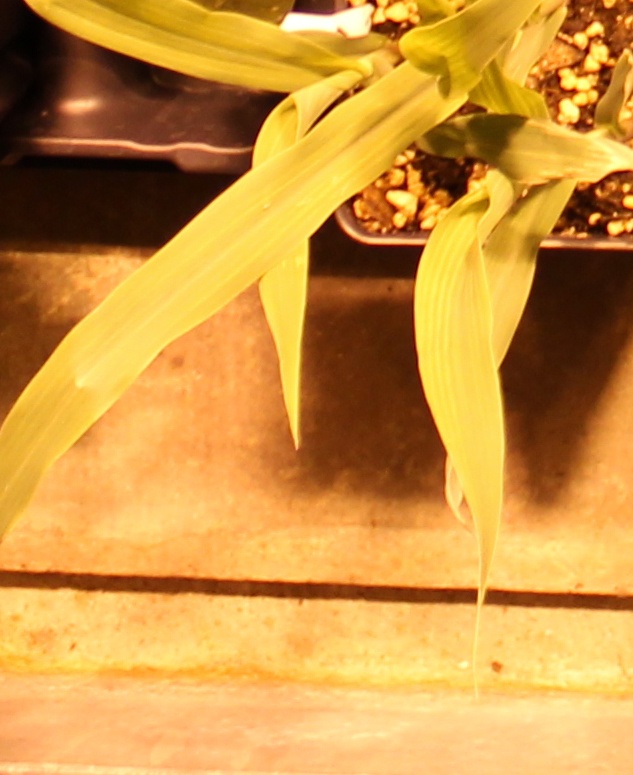
Label: Corn